0-4-0+0-4-0

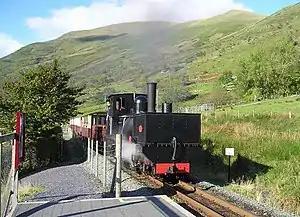
Tasmanian Government Railways Garratt K1 on the Welsh Highland Railway

The Tasmanian Government Railways K class was the first class of Garratt locomotive ever produced. They differed from most later Garratts in two respects.